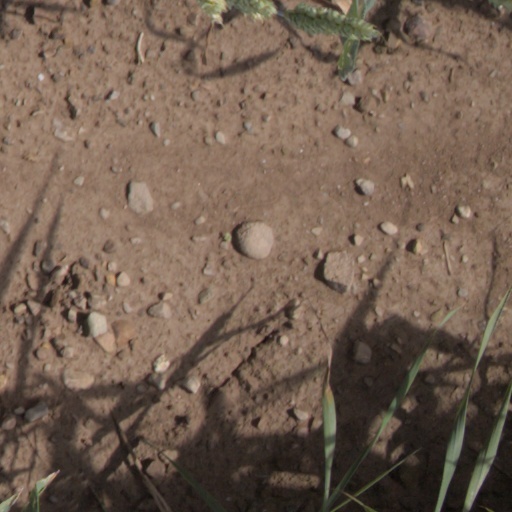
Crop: wheat